Infiniti QX60

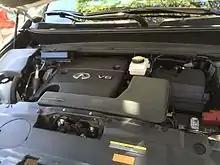
Infiniti QX60 3.5L VQ35DE V6

The QX60's original 3.5-liter VQ35DE V6 engine produces an output of and . For 2017, this was updated with direct injection. The QX60 uses a continuously variable transmission.